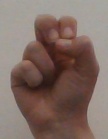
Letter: gaaf